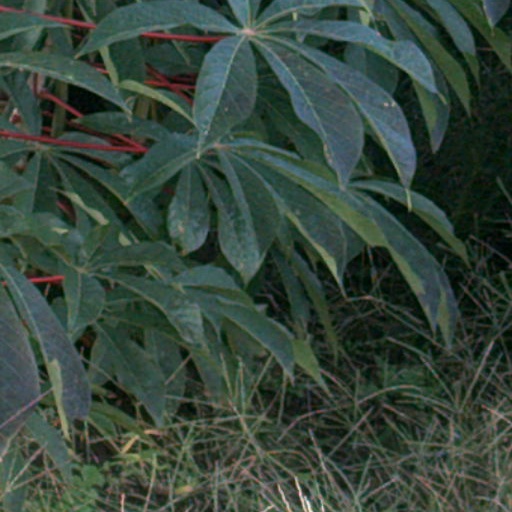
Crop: cassava